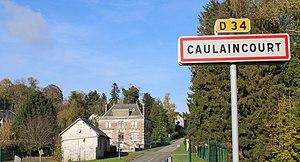
Entrée du village
Caulaincourt est une commune française située dans le département de l'Aisne, en région Hauts-de-France.